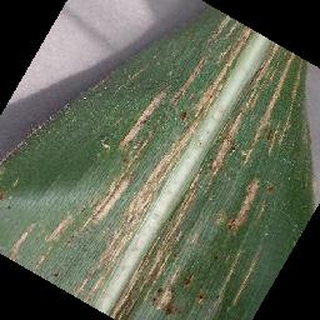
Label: corn_cercospora_leaf_spot